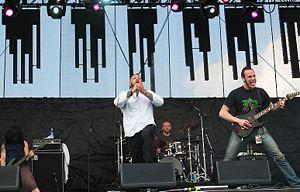
Un certain nombre de genres de metal sont apparus depuis l'émergence du genre à la fin des années 1960. Même si ces genres sont parfois difficiles à distinguer les uns des autres, ils se différencient la plupart du temps par des structures, des styles instrumentaux et vocaux, et des tempos différents. Parfois, une caractéristique est partagée par un genre et plusieurs autres genres ou sous-genres. Les genres de heavy metal sont généralement groupés au regard de ces caractéristiques.
Killswitch Engage est un groupe musical de metalcore américain, originaire de Westfield, dans le Massachusetts. Précurseur du genre de par son ancienneté, le style musical du groupe possède également des influences de death metal mélodique. Formé après la dissolution des groupes Overcast et Aftershock en 1999, Killswitch Engage est composé du chanteur Jesse Leach, du bassiste Mike D'Antonio, des guitaristes Joel Stroetzel et Adam Dutkiewicz, et du batteur Justin Foley. Le groupe signe un contrat avec le label Roadrunner Records, et compte, en 2016, un total de sept albums studio et un DVD.